Eduard Burmistrov

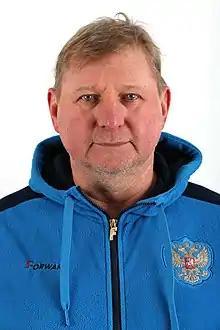
Eduard Burmistrov in 2018

Eduard Burmistrov (born 24 February 1968) is a Russian luger. He competed at the 1992 Winter Olympics and the 1994 Winter Olympics.